Claxton, Norfolk

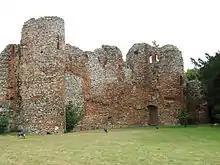
C14 ruins of Claxton Castle

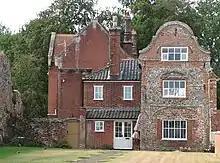
Claxton Manor House

Between 1926 and 1936 a narrow gauge railway ran the from Claxton Manor Farm in the village north to the south bank of the River Yare. In 1928 it was extended south to Staines Barn, just east of the church. It was used to transport sugar beet bound for the factory at Cantley which was loaded onto wherries at the river. It used gauge jubilee track and a converted Model T Ford as motive power.